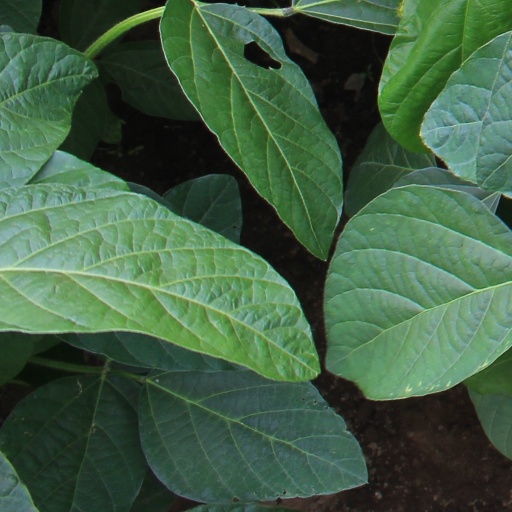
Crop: soybean